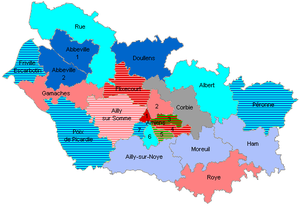
Conseil départementale de la Somme en 2015
Depuis le nouveau découpage électoral, le département comprend cinq circonscriptions regroupant les cantons suivants :